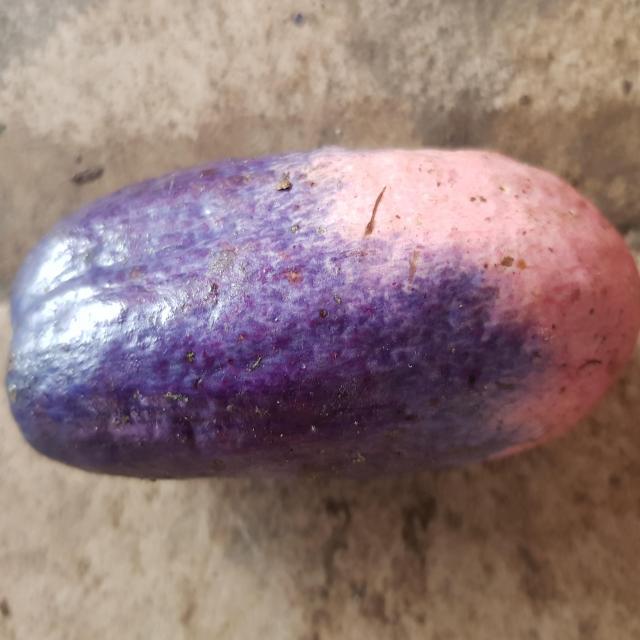
Plum grade: unripe